Liverpool Street station

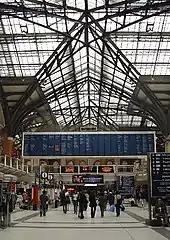
The split-flap display board, which was replaced in 2007

After the formation of the London Passenger Transport Board in 1933, work to electrify the line from Liverpool Street to Shenfield began in association with the LNER. Progress had been halted by the war but work resumed after the end of hostilities. The line between Liverpool Street and Stratford was electrified from 3 December 1946, and the full electrification of the Shenfield line at 1500V DC was completed in September 1949. At the same time, electrification of London Underground services in Essex and in northeast and east London led to the withdrawal of some services from Liverpool Street, being replaced with LU operations. Electrification continued with the line to Chingford electrified by November 1960. In 1960-61 conversion of the 1500V DC route to Shenfield which had been extended to Southend and Chelmsford was converted to 6.25kV AC.